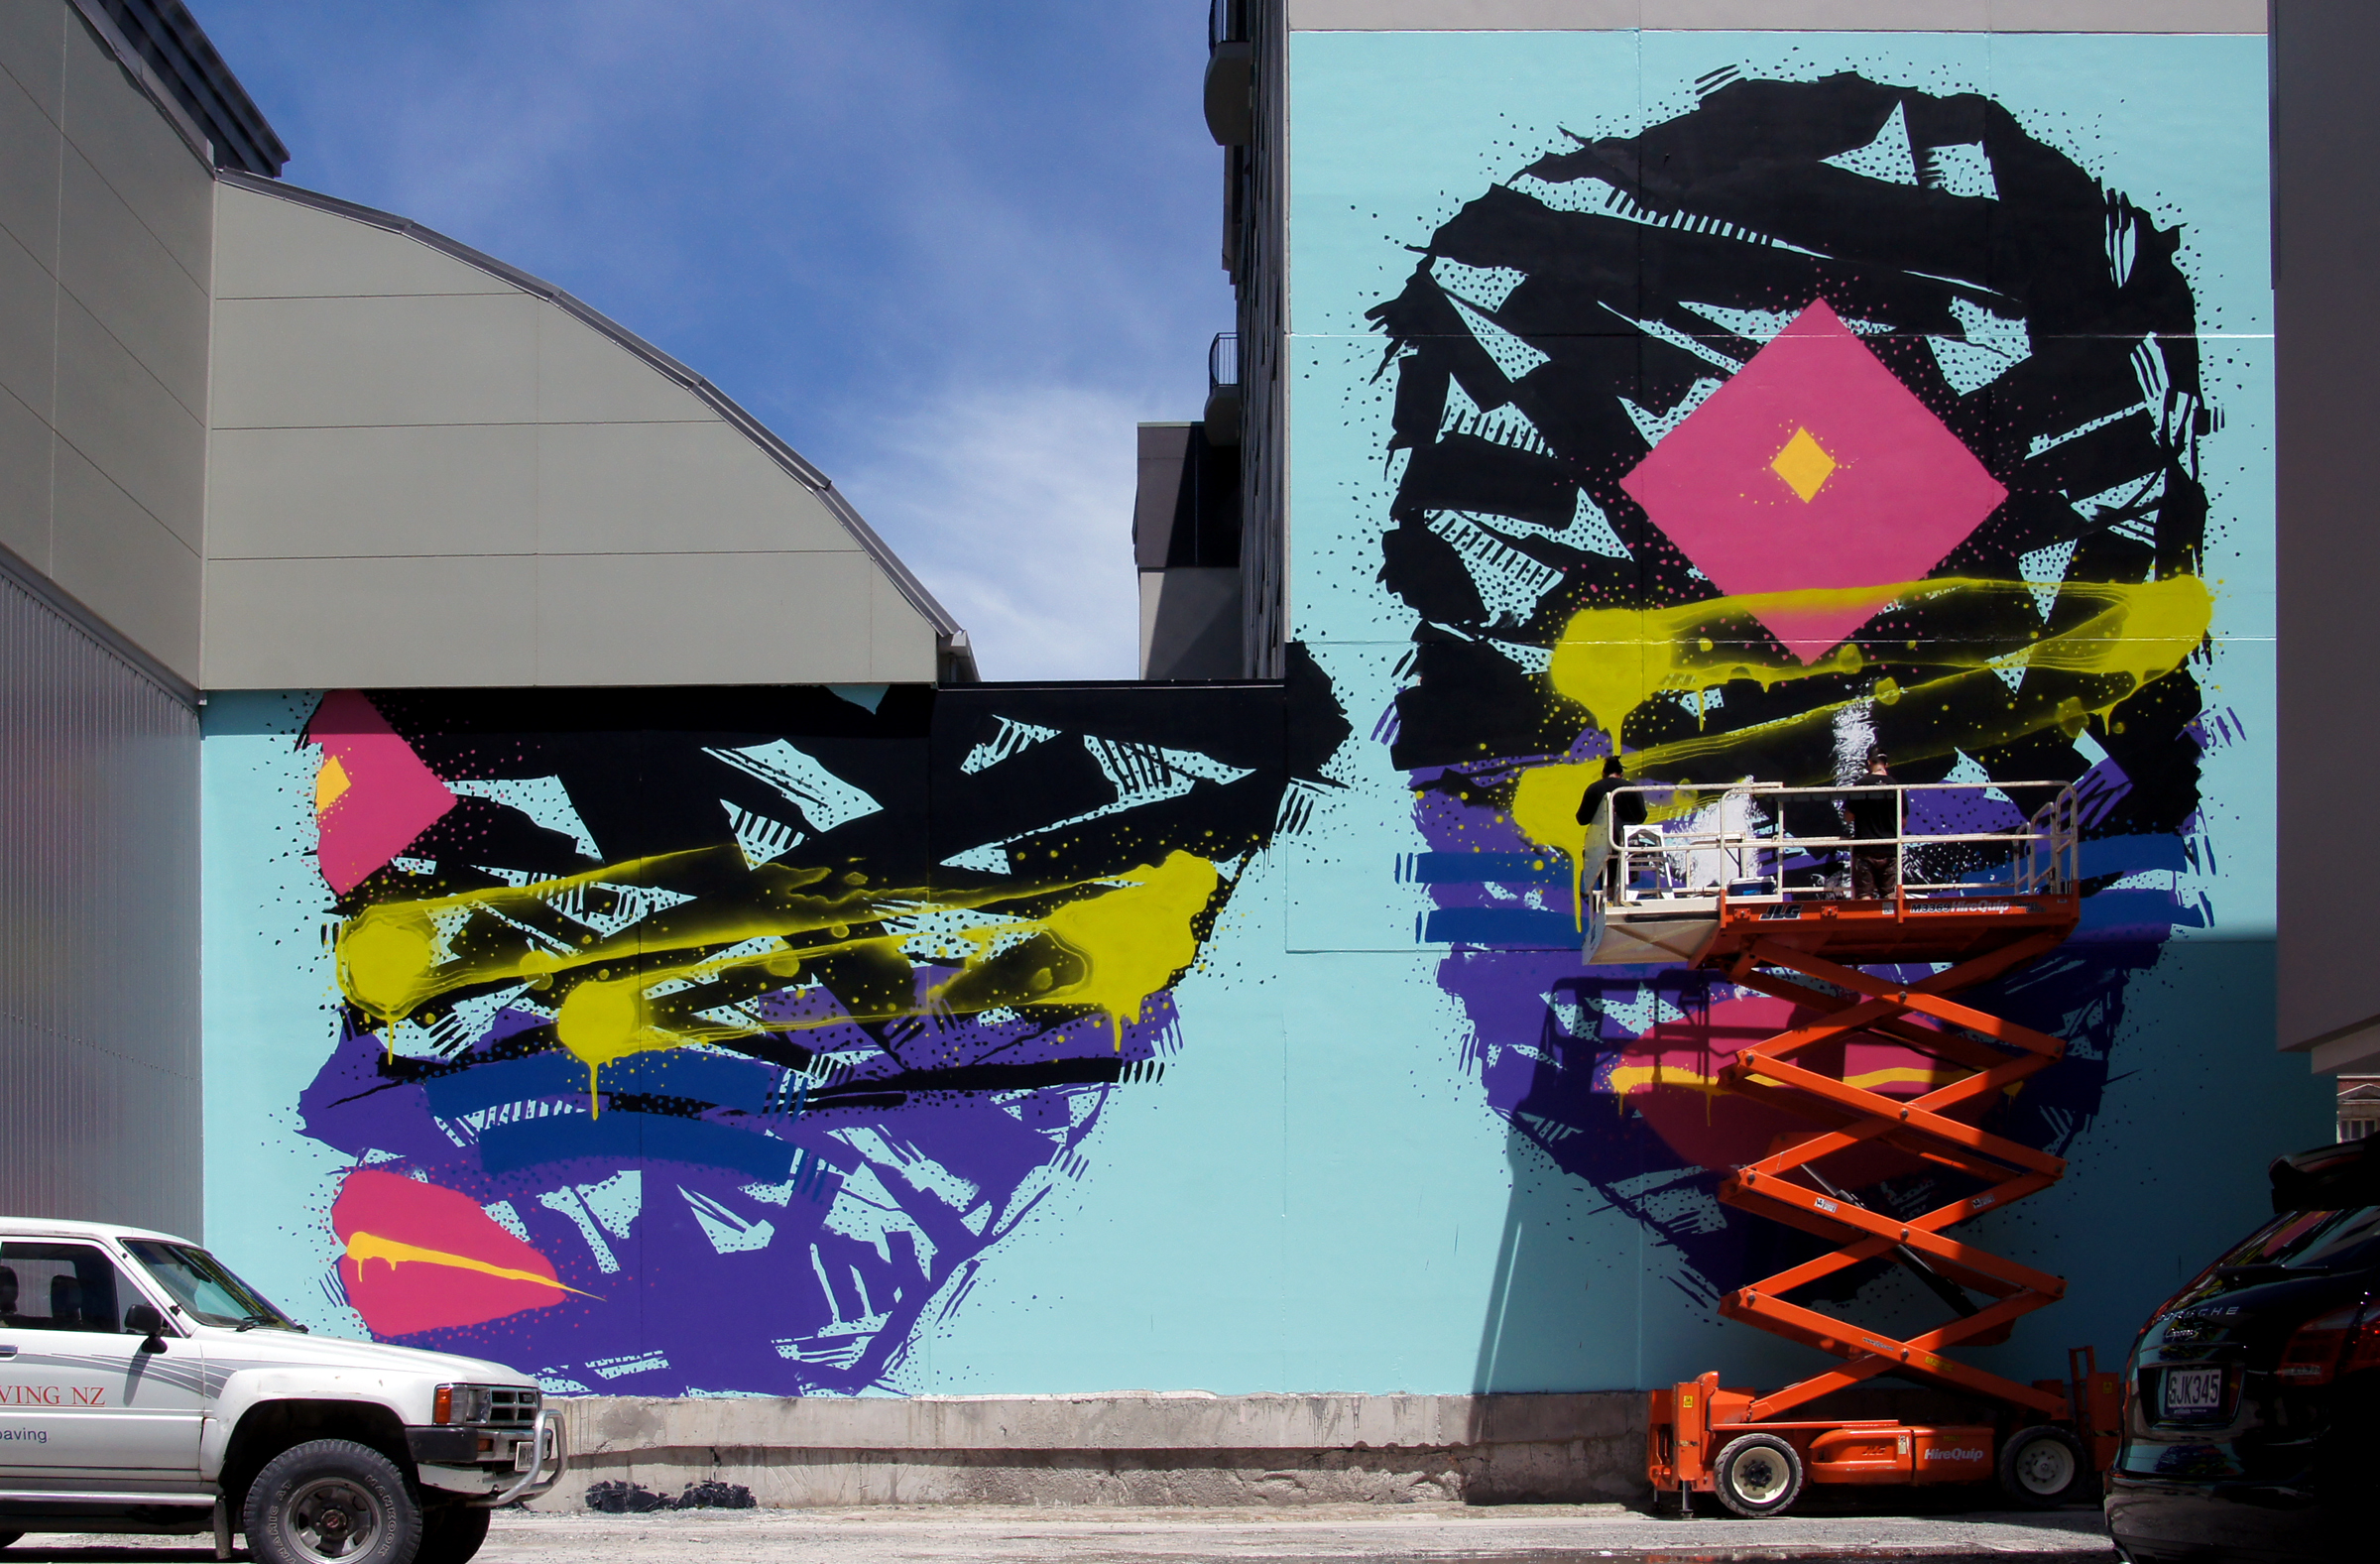
street, advertising, color, graffiti, street art, art, colors, mural, streetart, murals, christchurch, sonydslra580, tamron18270mmpzd, urban area